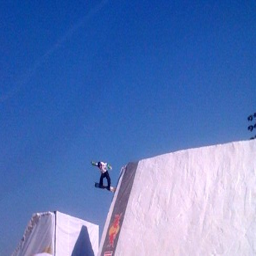
A man flying through the air while riding a snowboard.
A skier is taking a plunge down a steep man made embankment.
a man is sliding down the steep hill with his skateboard.
Snowboarder jumping down a steep snow hill.
Snow board rider midair after cominmg off ramp.